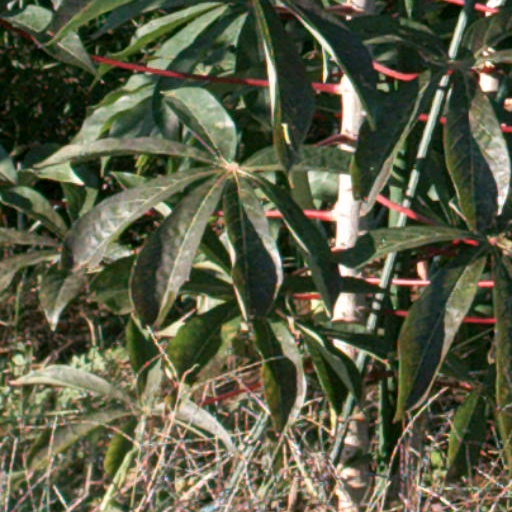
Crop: cassava